Lucia Mazzotti

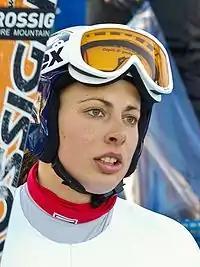

She won the silver medal in the giant slalom at the 2011 Winter Universiade.